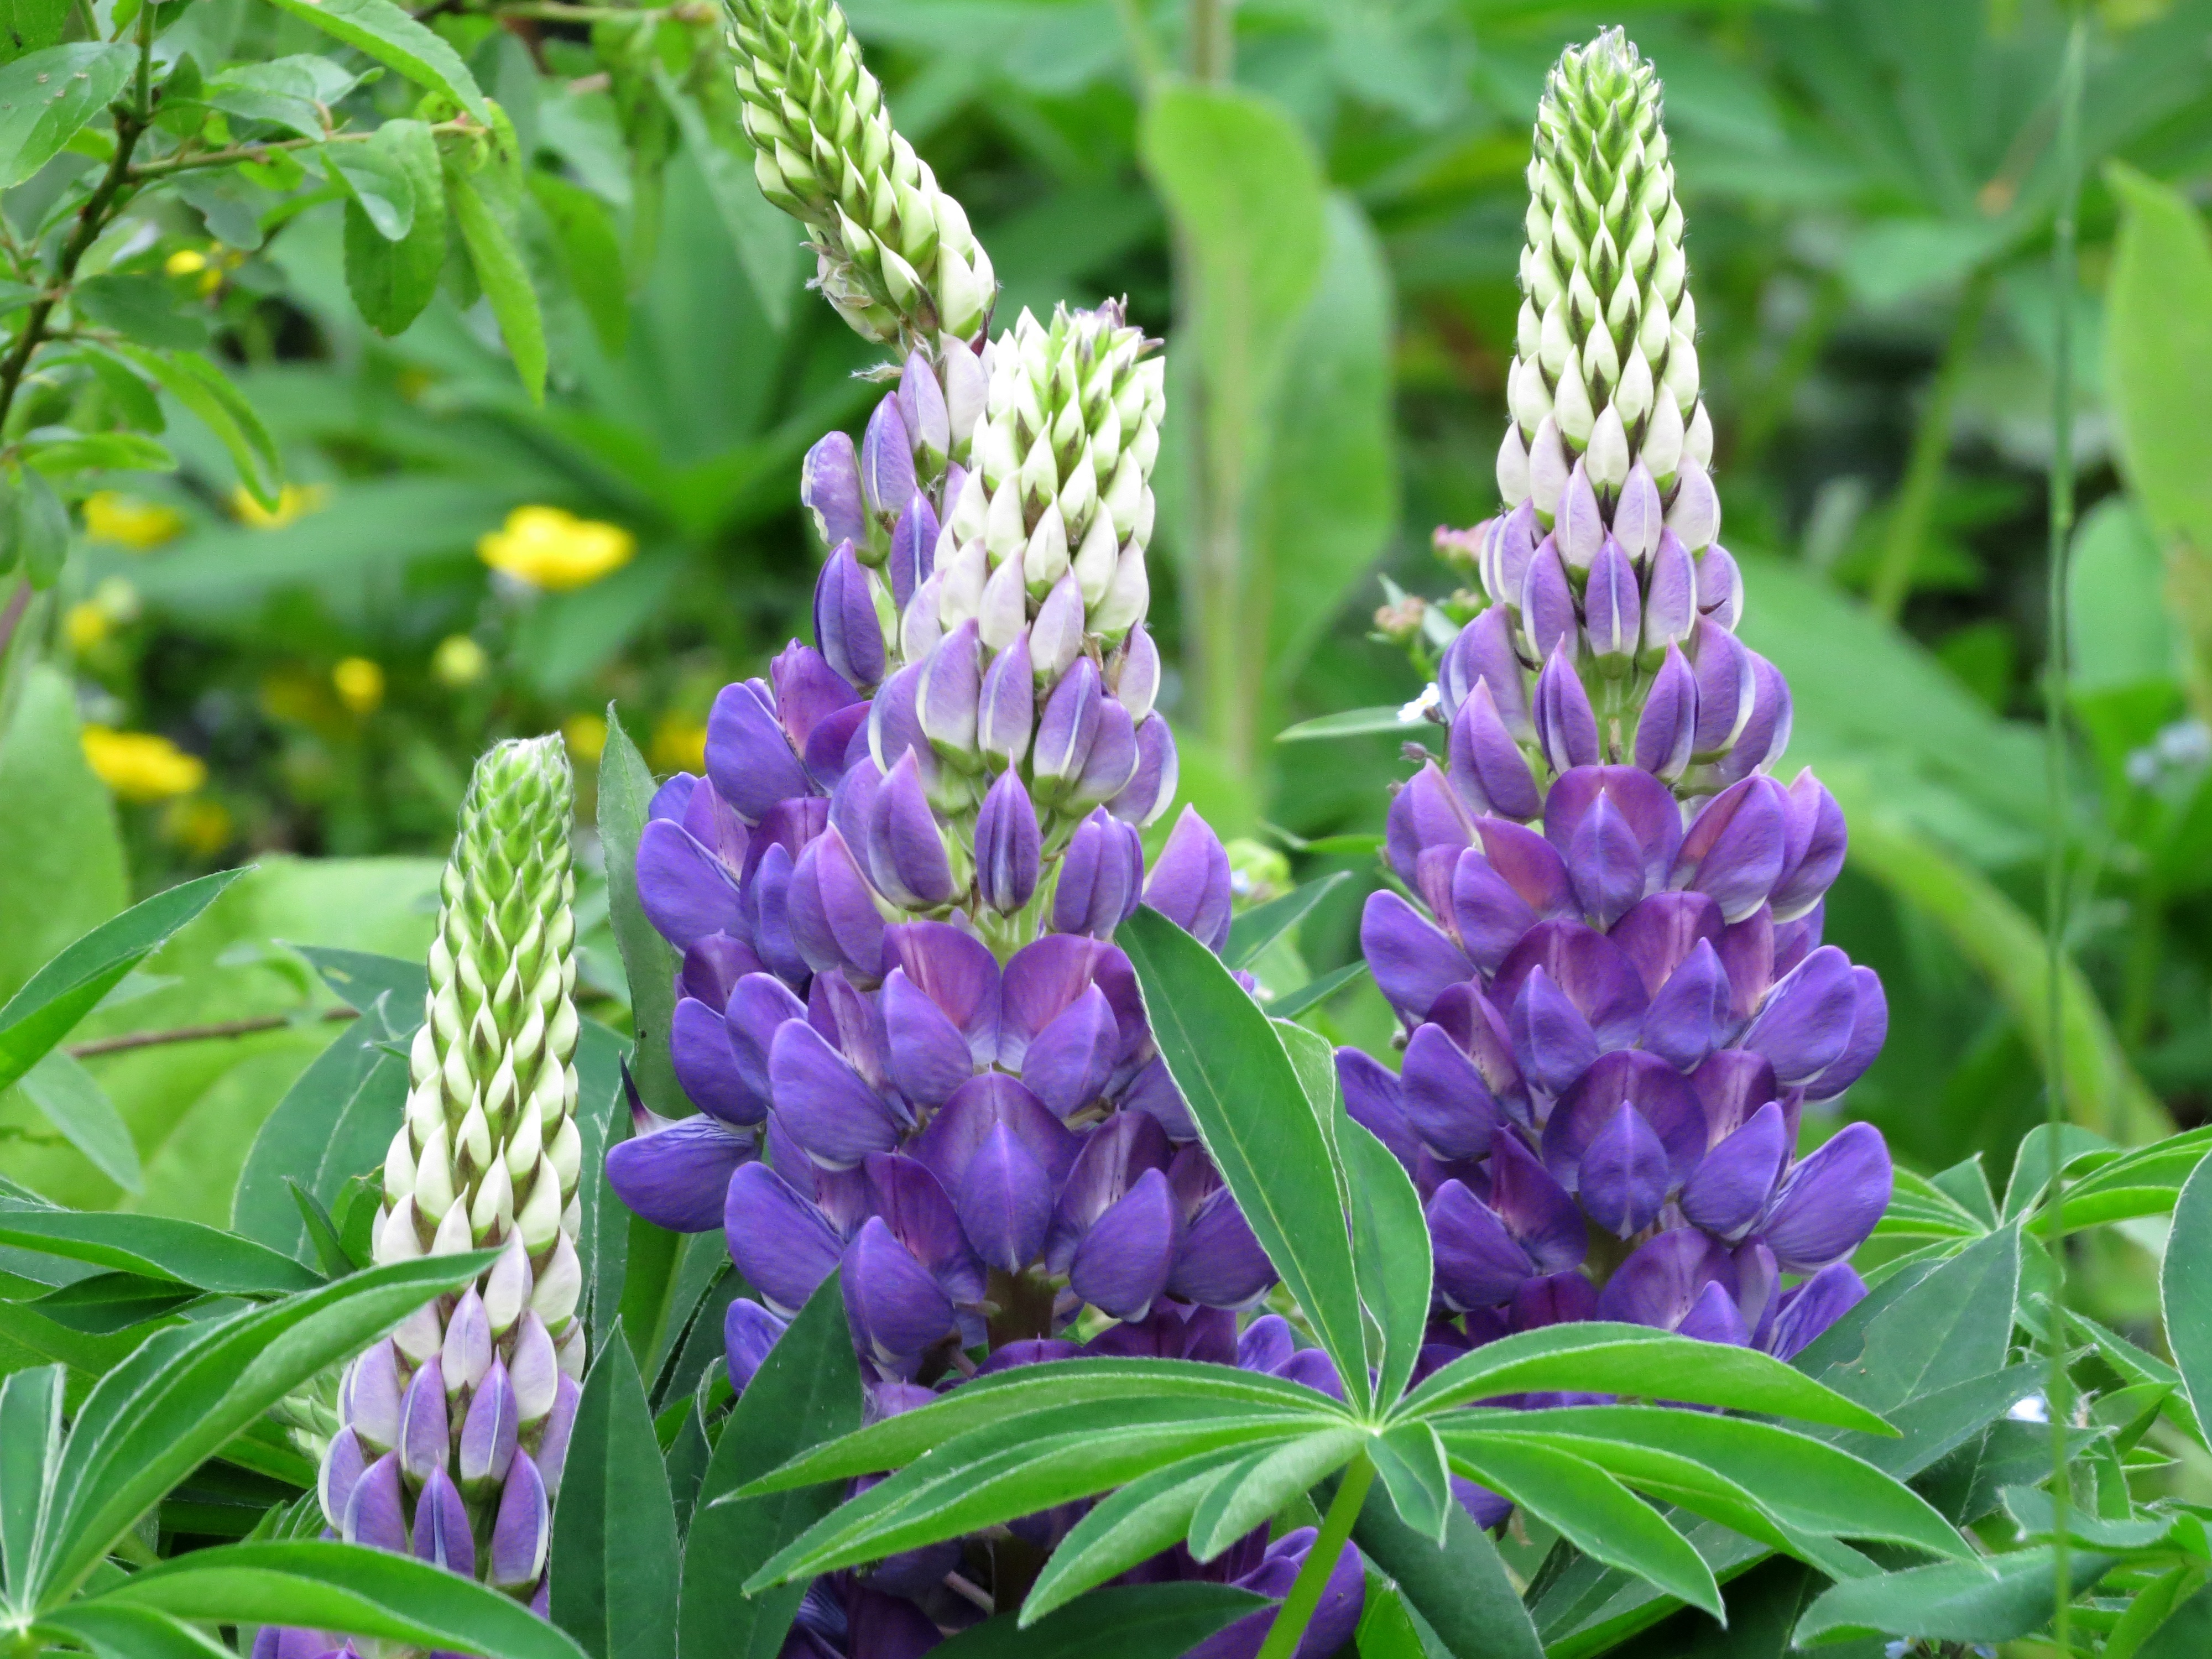
nature, plant, flower, purple, bloom, summer, spring, botany, garden, flora, wildflower, flowers, violet, lupine, flower garden, lupin, wild plants, flowering plant, lupinien, land plant, dactylorhiza praetermissa